Marching percussion

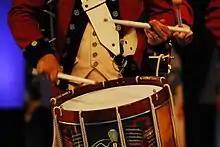
A drummer of the Old Guard Fife and Drum Corps with a Snare Drum

The original harnesses for the marching glockenspiel and xylophone were made of straps, which sometimes interfered with playing on the high end of the instrument or interfered with four-mallet playing. There were poles on the high and low ends of the keyboards sticking up a few inches, with straps going around the player's neck, making them look similar to a peanut vendor. Eventually, before the use of marching marimbas and vibraphones, a new style of harness was made. The new harness was a vest, similar to what is usually used today for marching percussion.